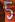
Number: 5